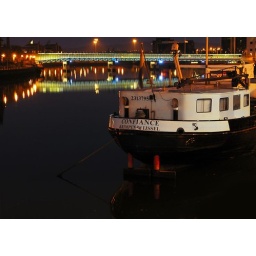
The ship &amp;quot;Confiance&amp;quot; docked at the river Lagan, Belfast, Ireland in the evening of 14th October 2007.